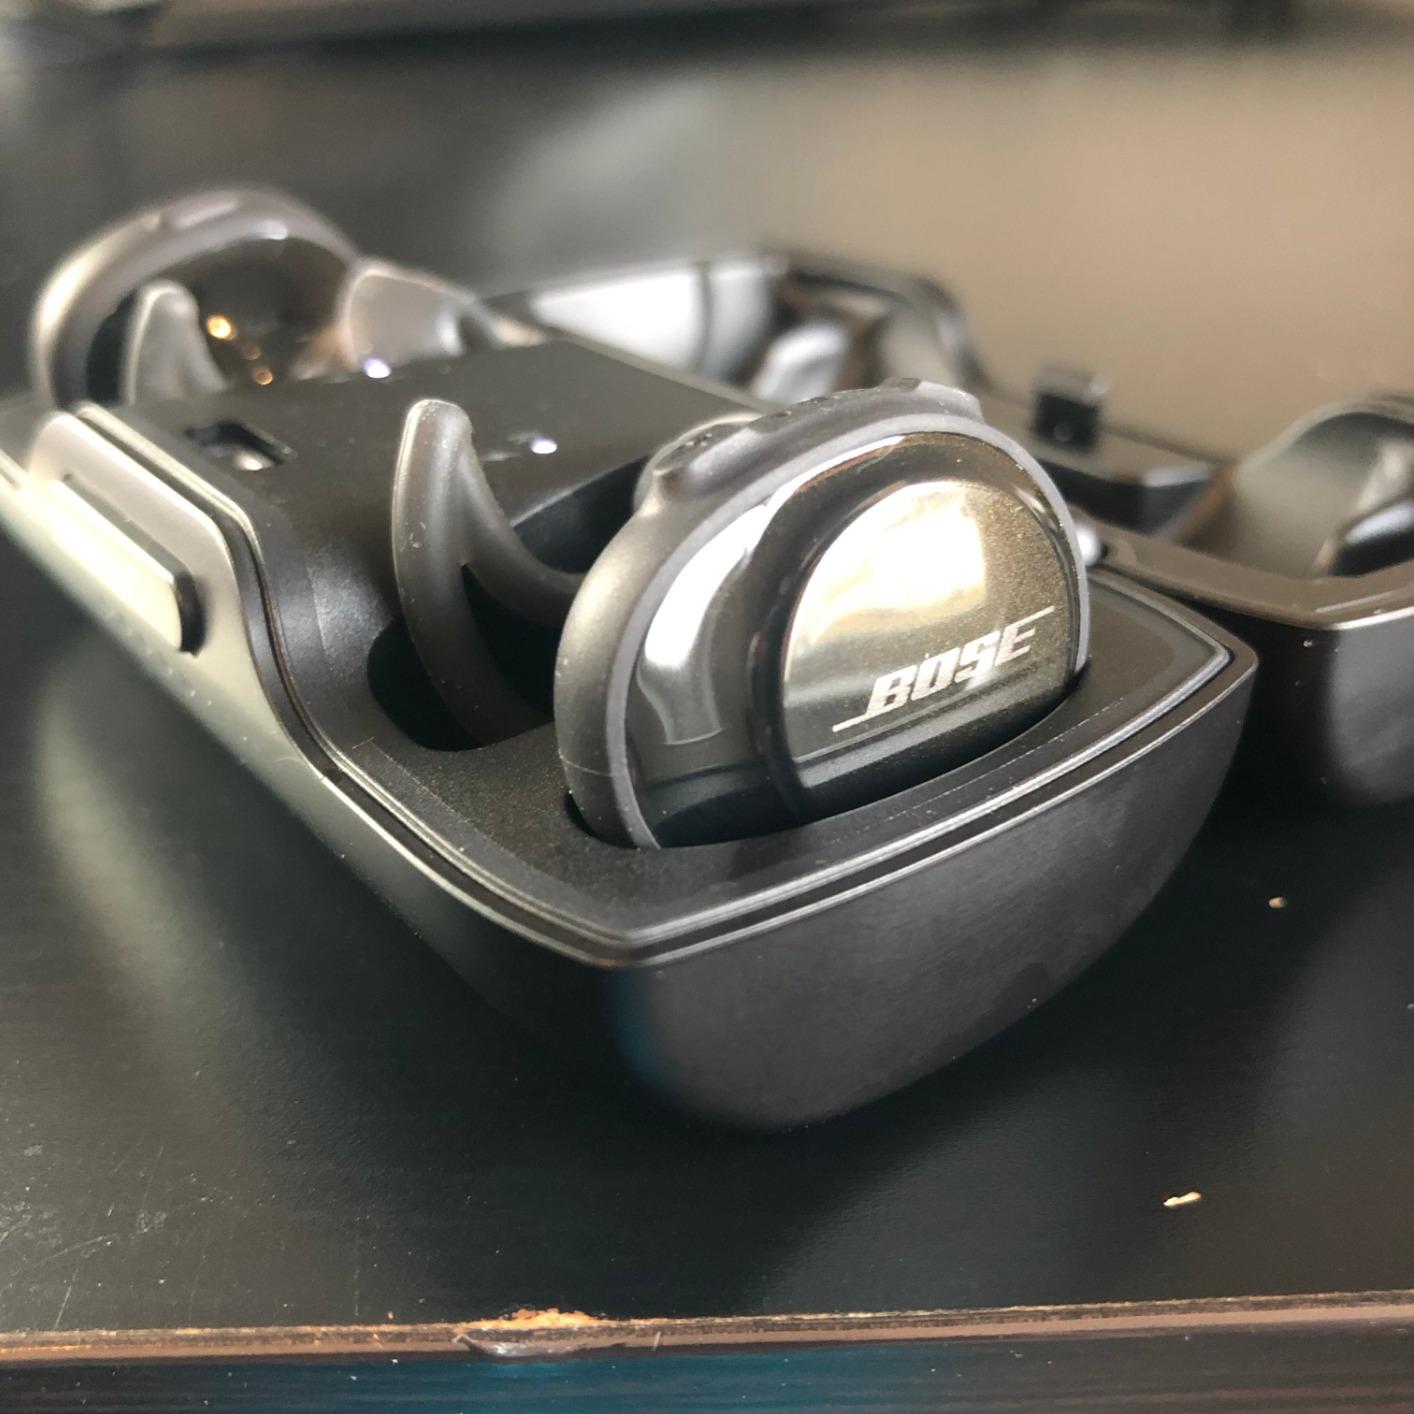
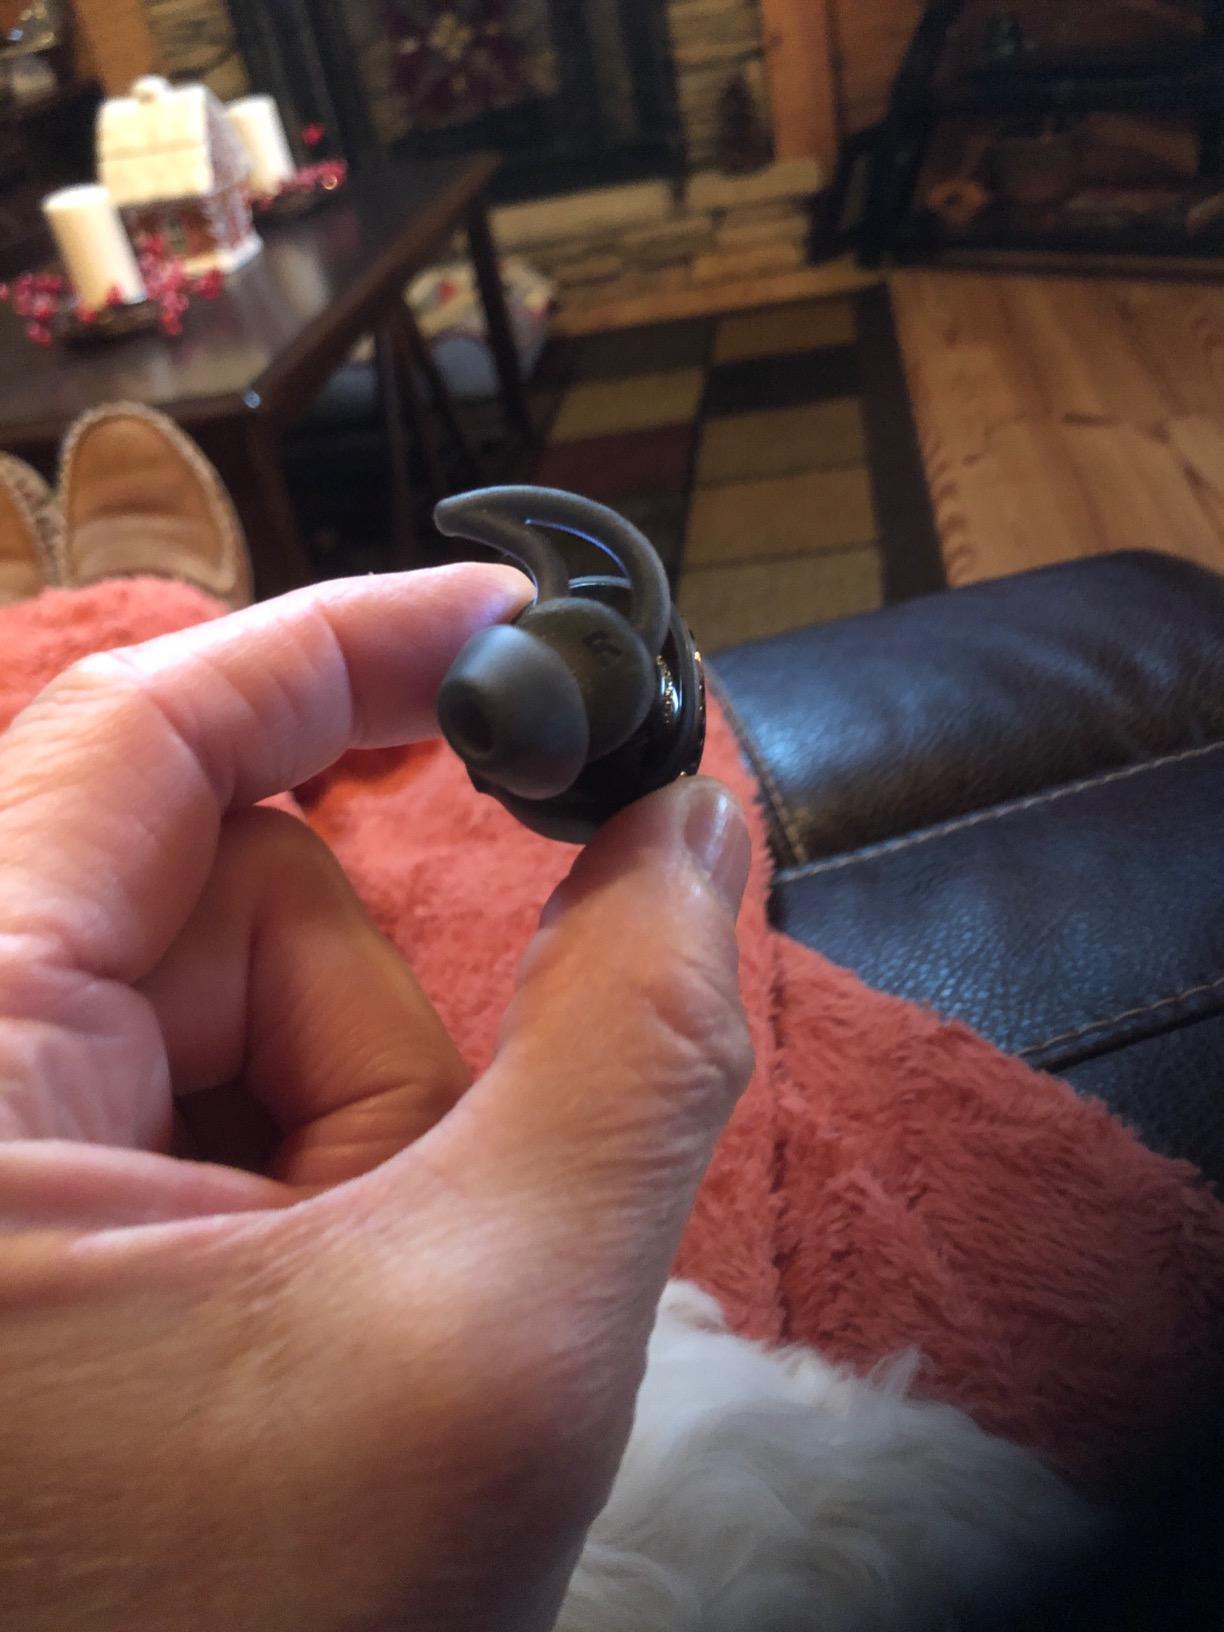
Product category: earbuds
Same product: yes